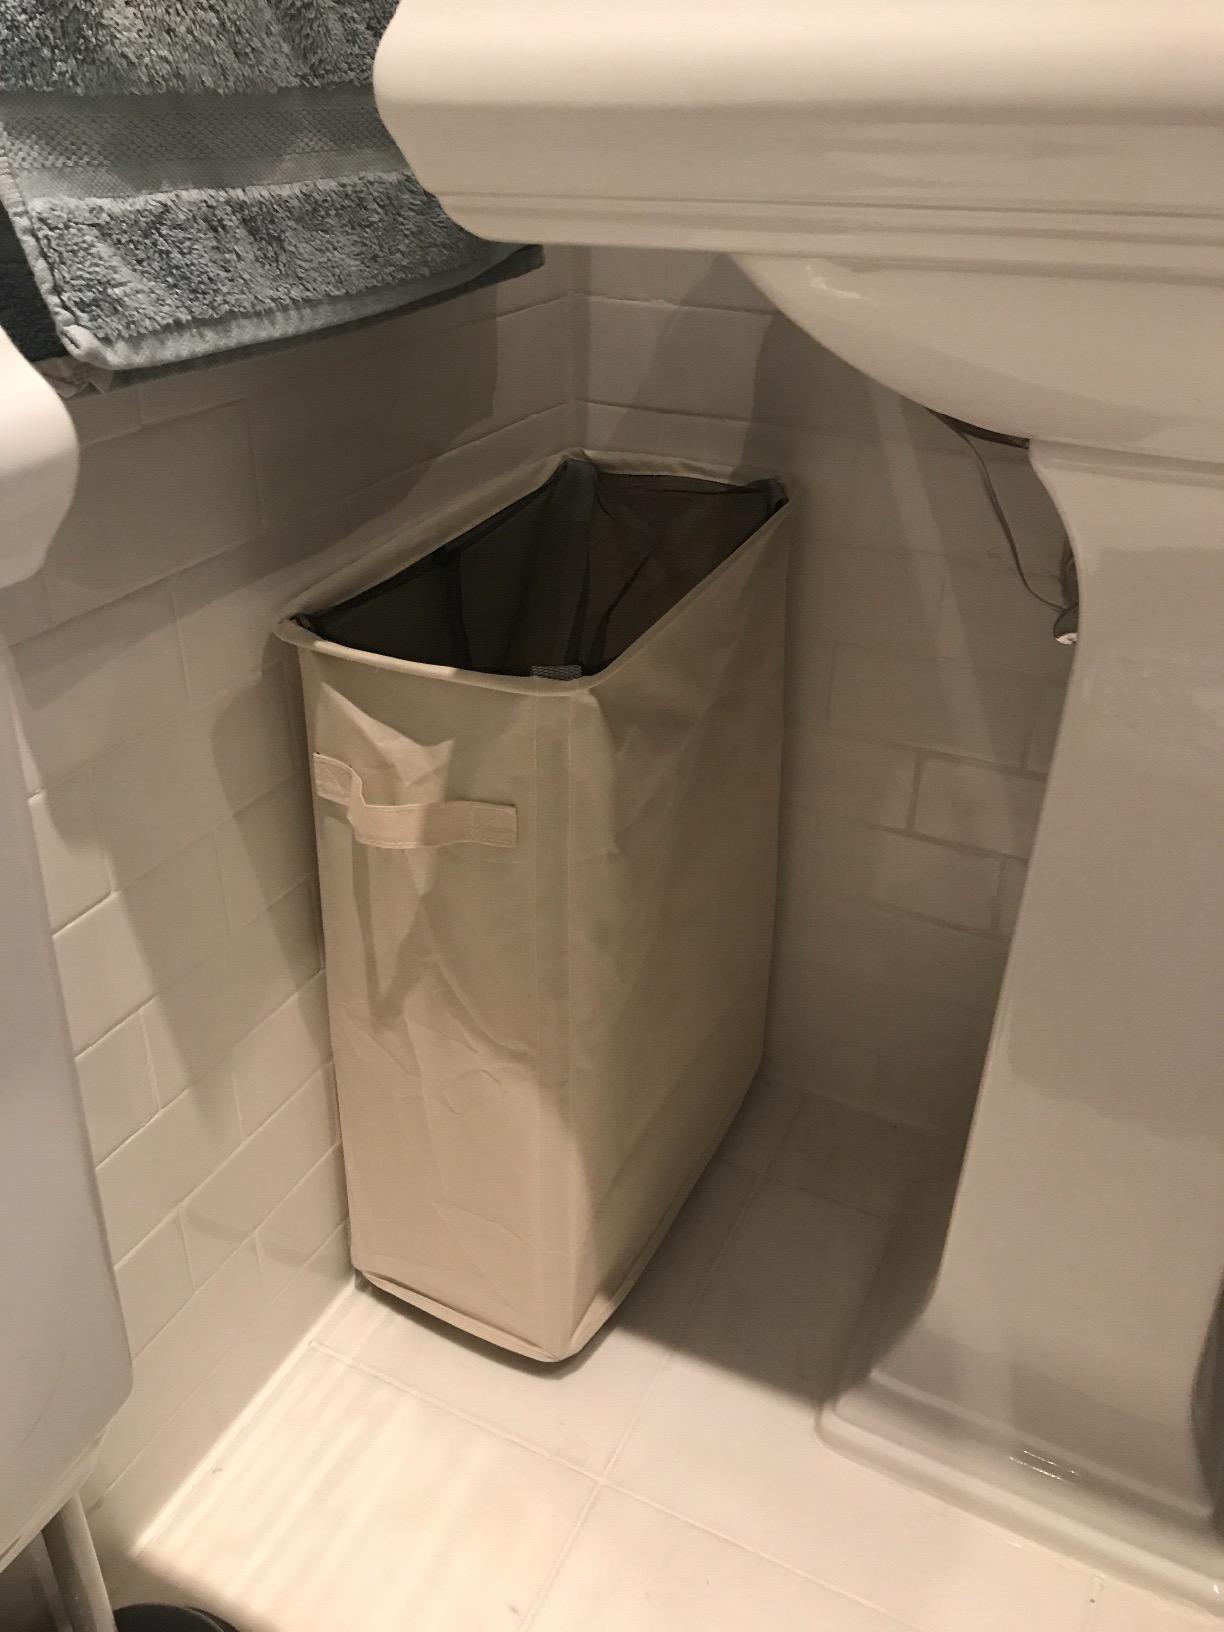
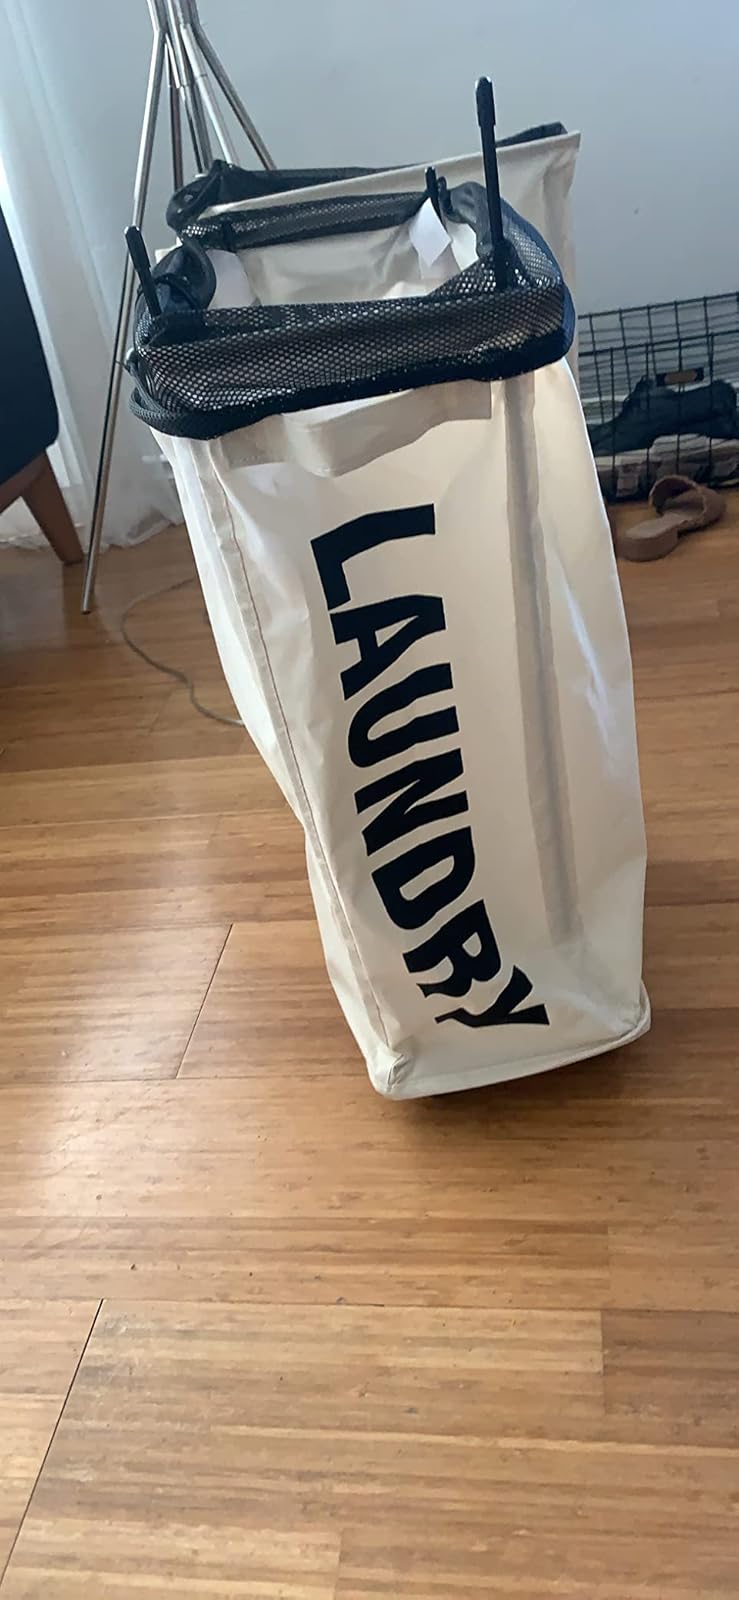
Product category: items_hamper
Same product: no